75th Locarno Film Festival

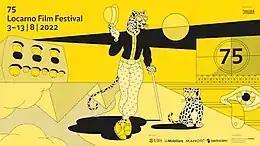
Festival poster

The 75th annual Locarno Festival opened on 3 August 2022 in Locarno, Switzerland with film "Bullet Train" by David Leitch. The 75th edition of Locarno Film Festival celebrated as diamond jubilee edition screened 226 films including 105 world premieres and 3 international premieres. It hosted retrospective screenings of Douglas Sirk's films in its Retrospettiva section.